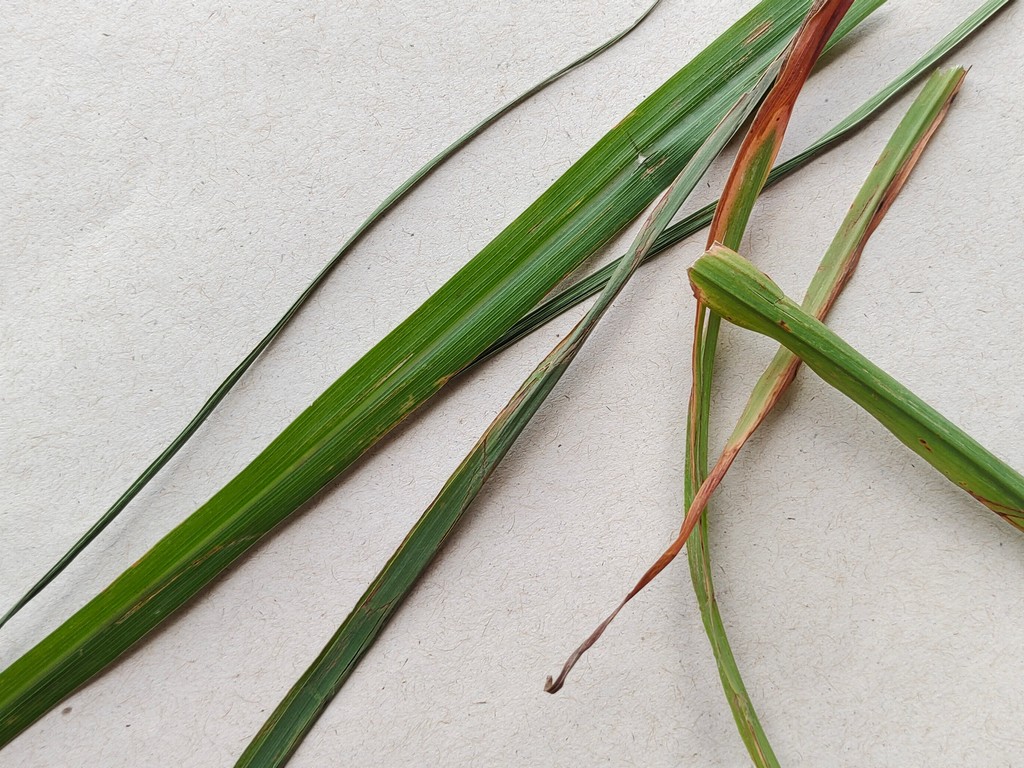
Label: Unhealthy